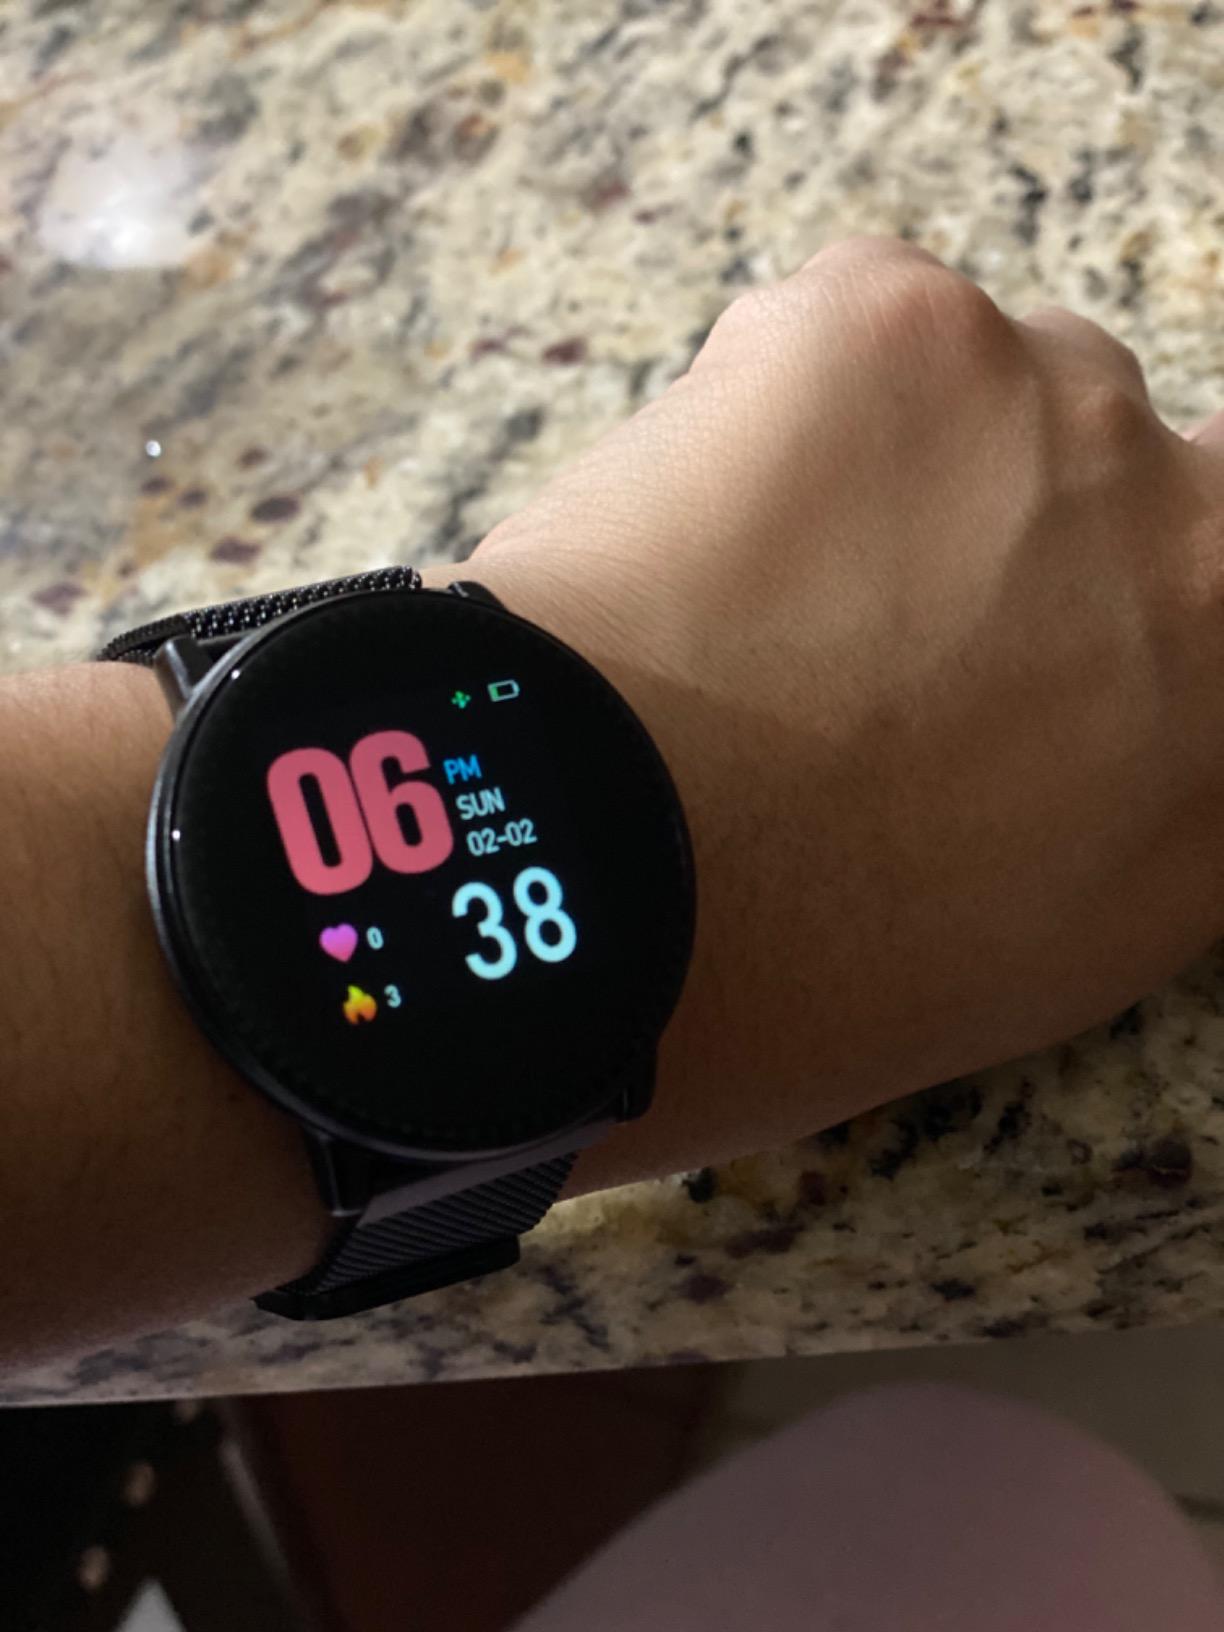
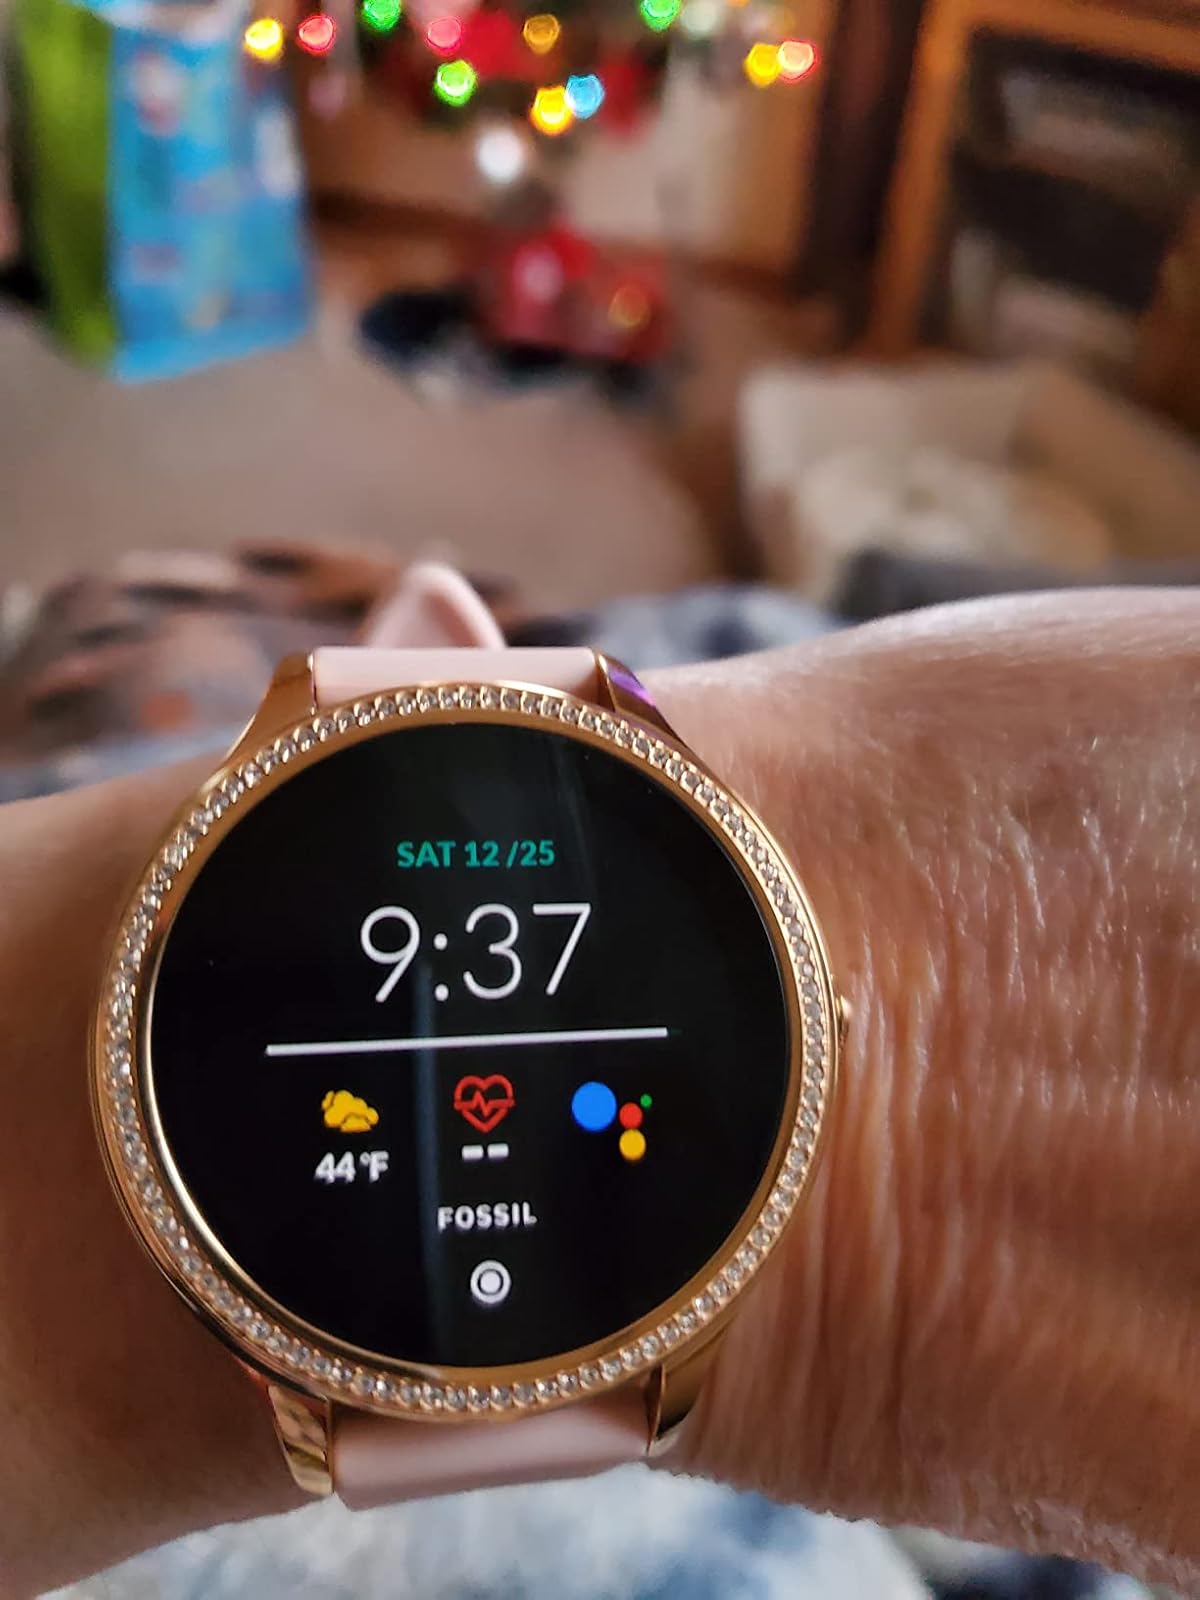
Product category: smartwatch
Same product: no